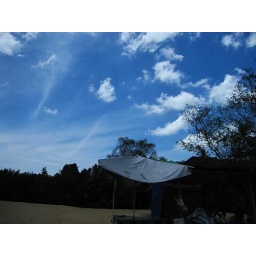
sky was deep blue above the city.